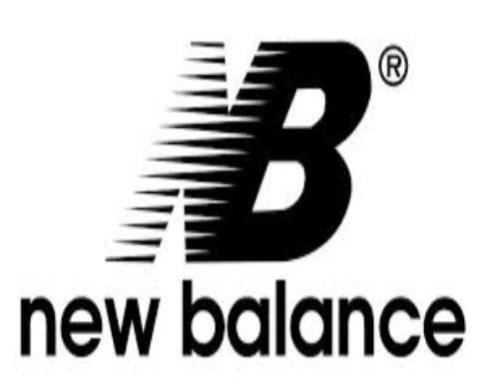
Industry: Clothes